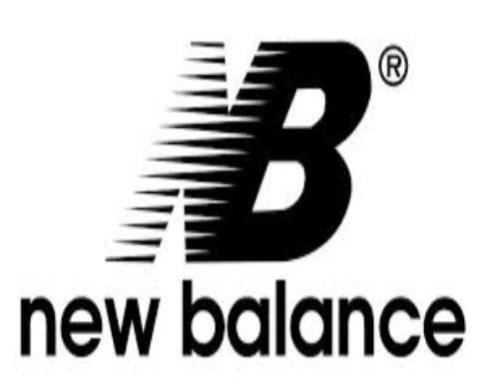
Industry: Clothes